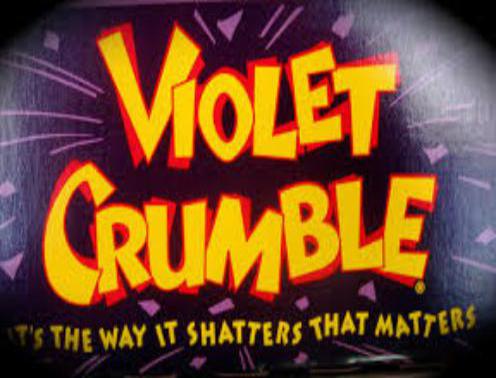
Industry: Food